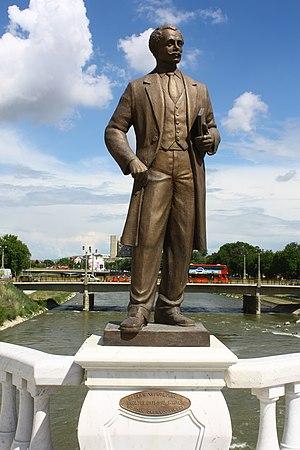
Le Pont de l'Art est un pont piétonnier situé sur le fleuve Vardar, dans le centre de Skopje, la capitale de la Macédoine du Nord. Le pont comporte de nombreuses statues de nombreux artistes et musiciens macédoniens. Il a été construit dans le cadre du grand projet Skopje 2014, avec un coût de construction estimé à 2,5 millions d'euros. Le pont comprend 29 sculptures, 14 de chaque côté et une au centre. Il mesure 83 mètres de longueur et 9 mètres de largeur, tandis que la partie centrale du pont fait 12 mètres de large.